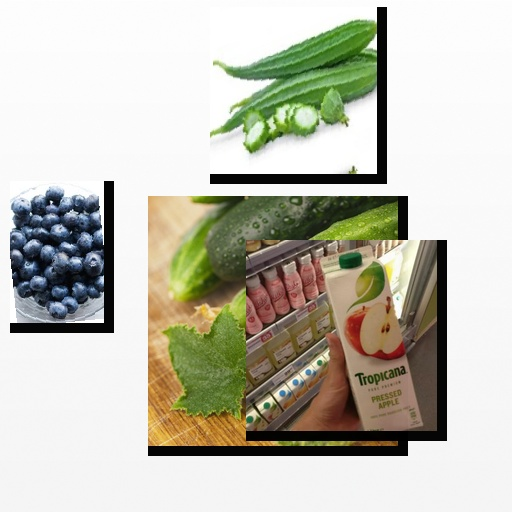
Food items: cucumber, sponge_gourd, blueberry, apple_juice